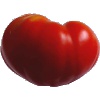
Label: Tomato 3